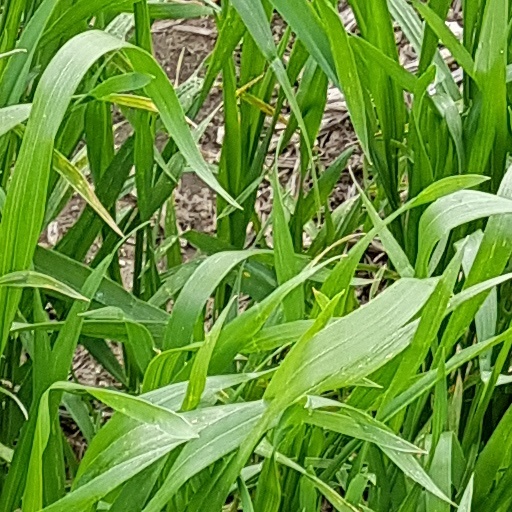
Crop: wheat